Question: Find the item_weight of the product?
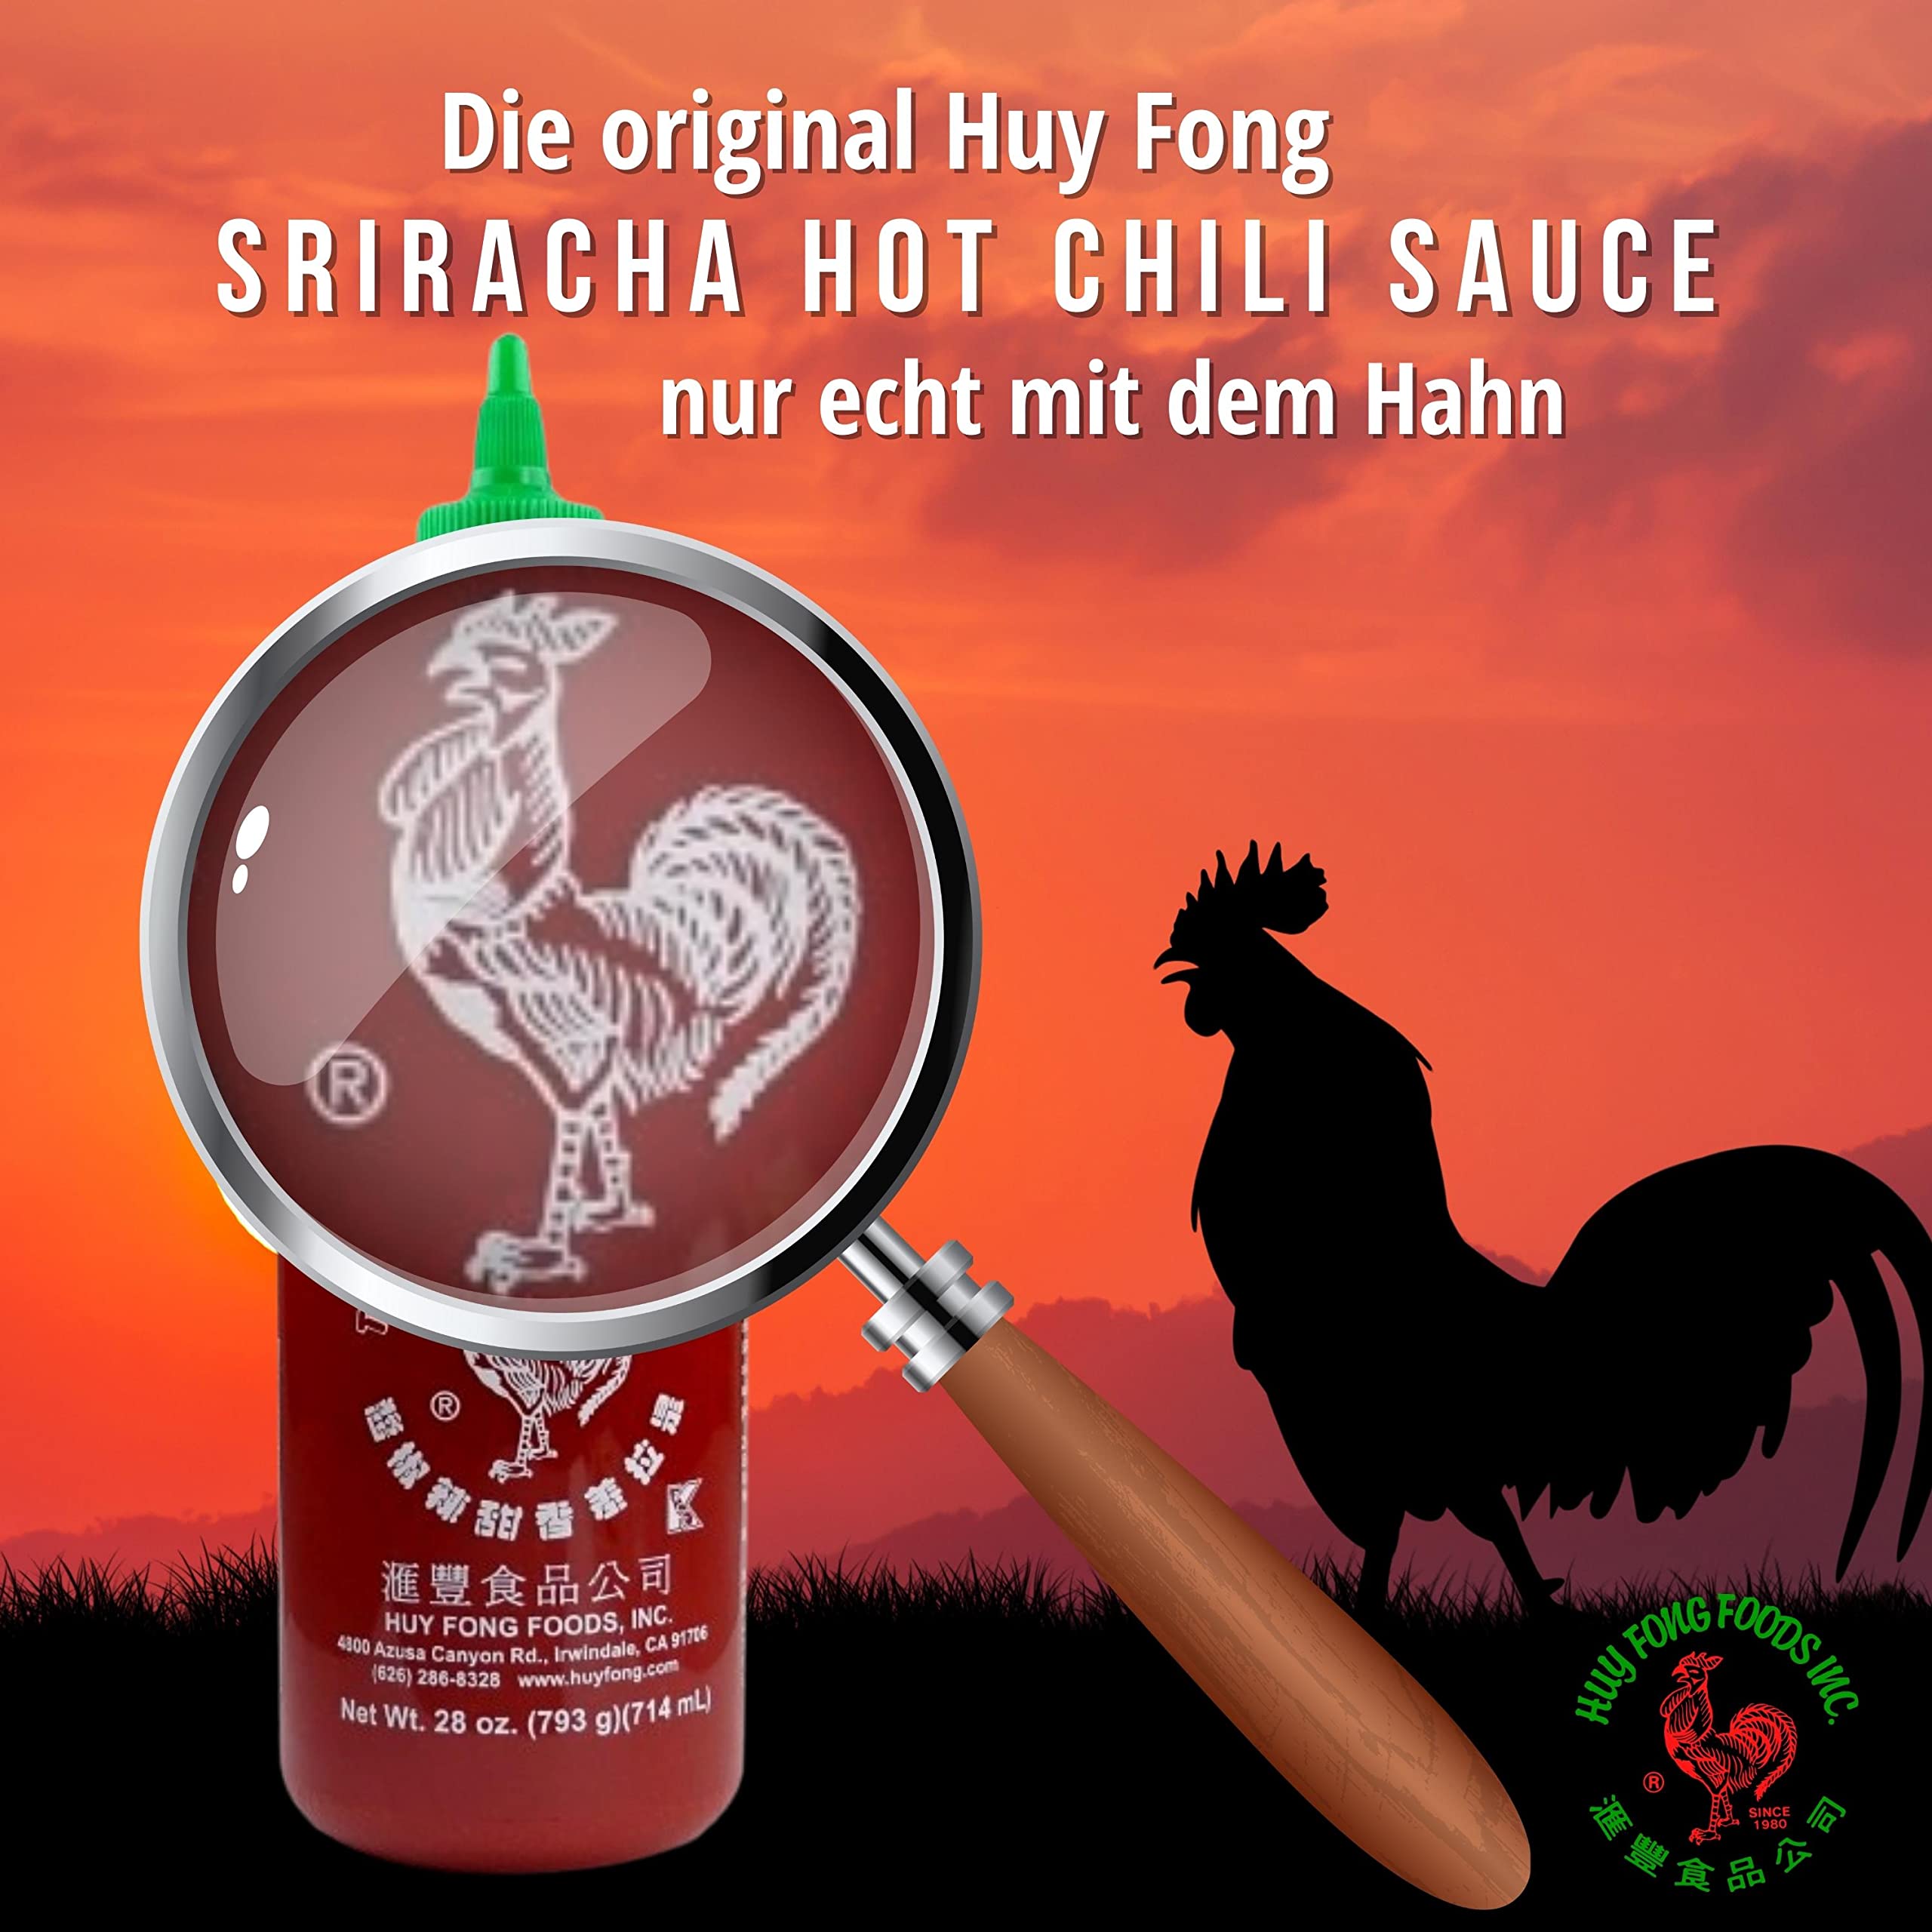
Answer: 28.0 ounce